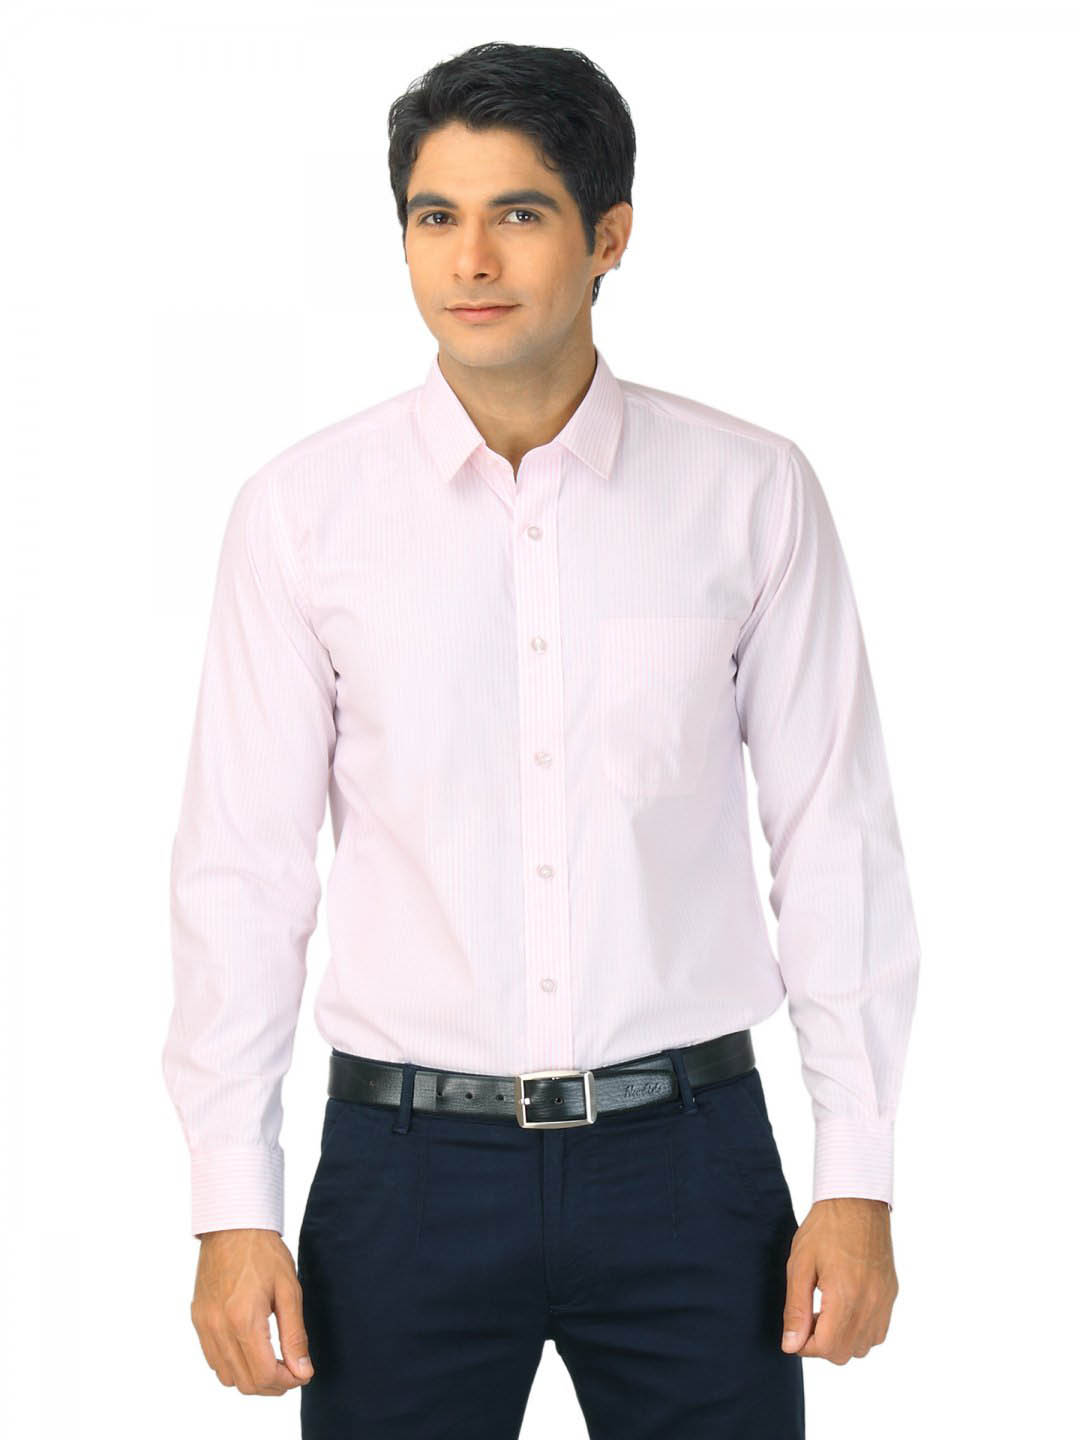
Mark Taylor Men Pink & White Striped Shirt
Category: Apparel / Topwear / Shirts
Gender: Men
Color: Pink
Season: Fall 2011
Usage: Formal